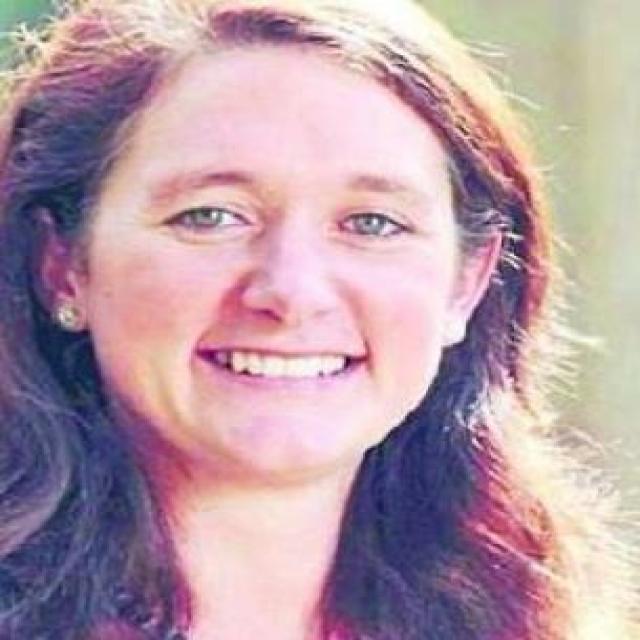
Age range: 21-44